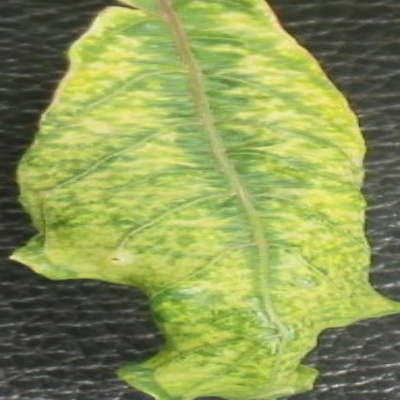
Crop: Cassava
Condition: mosaic